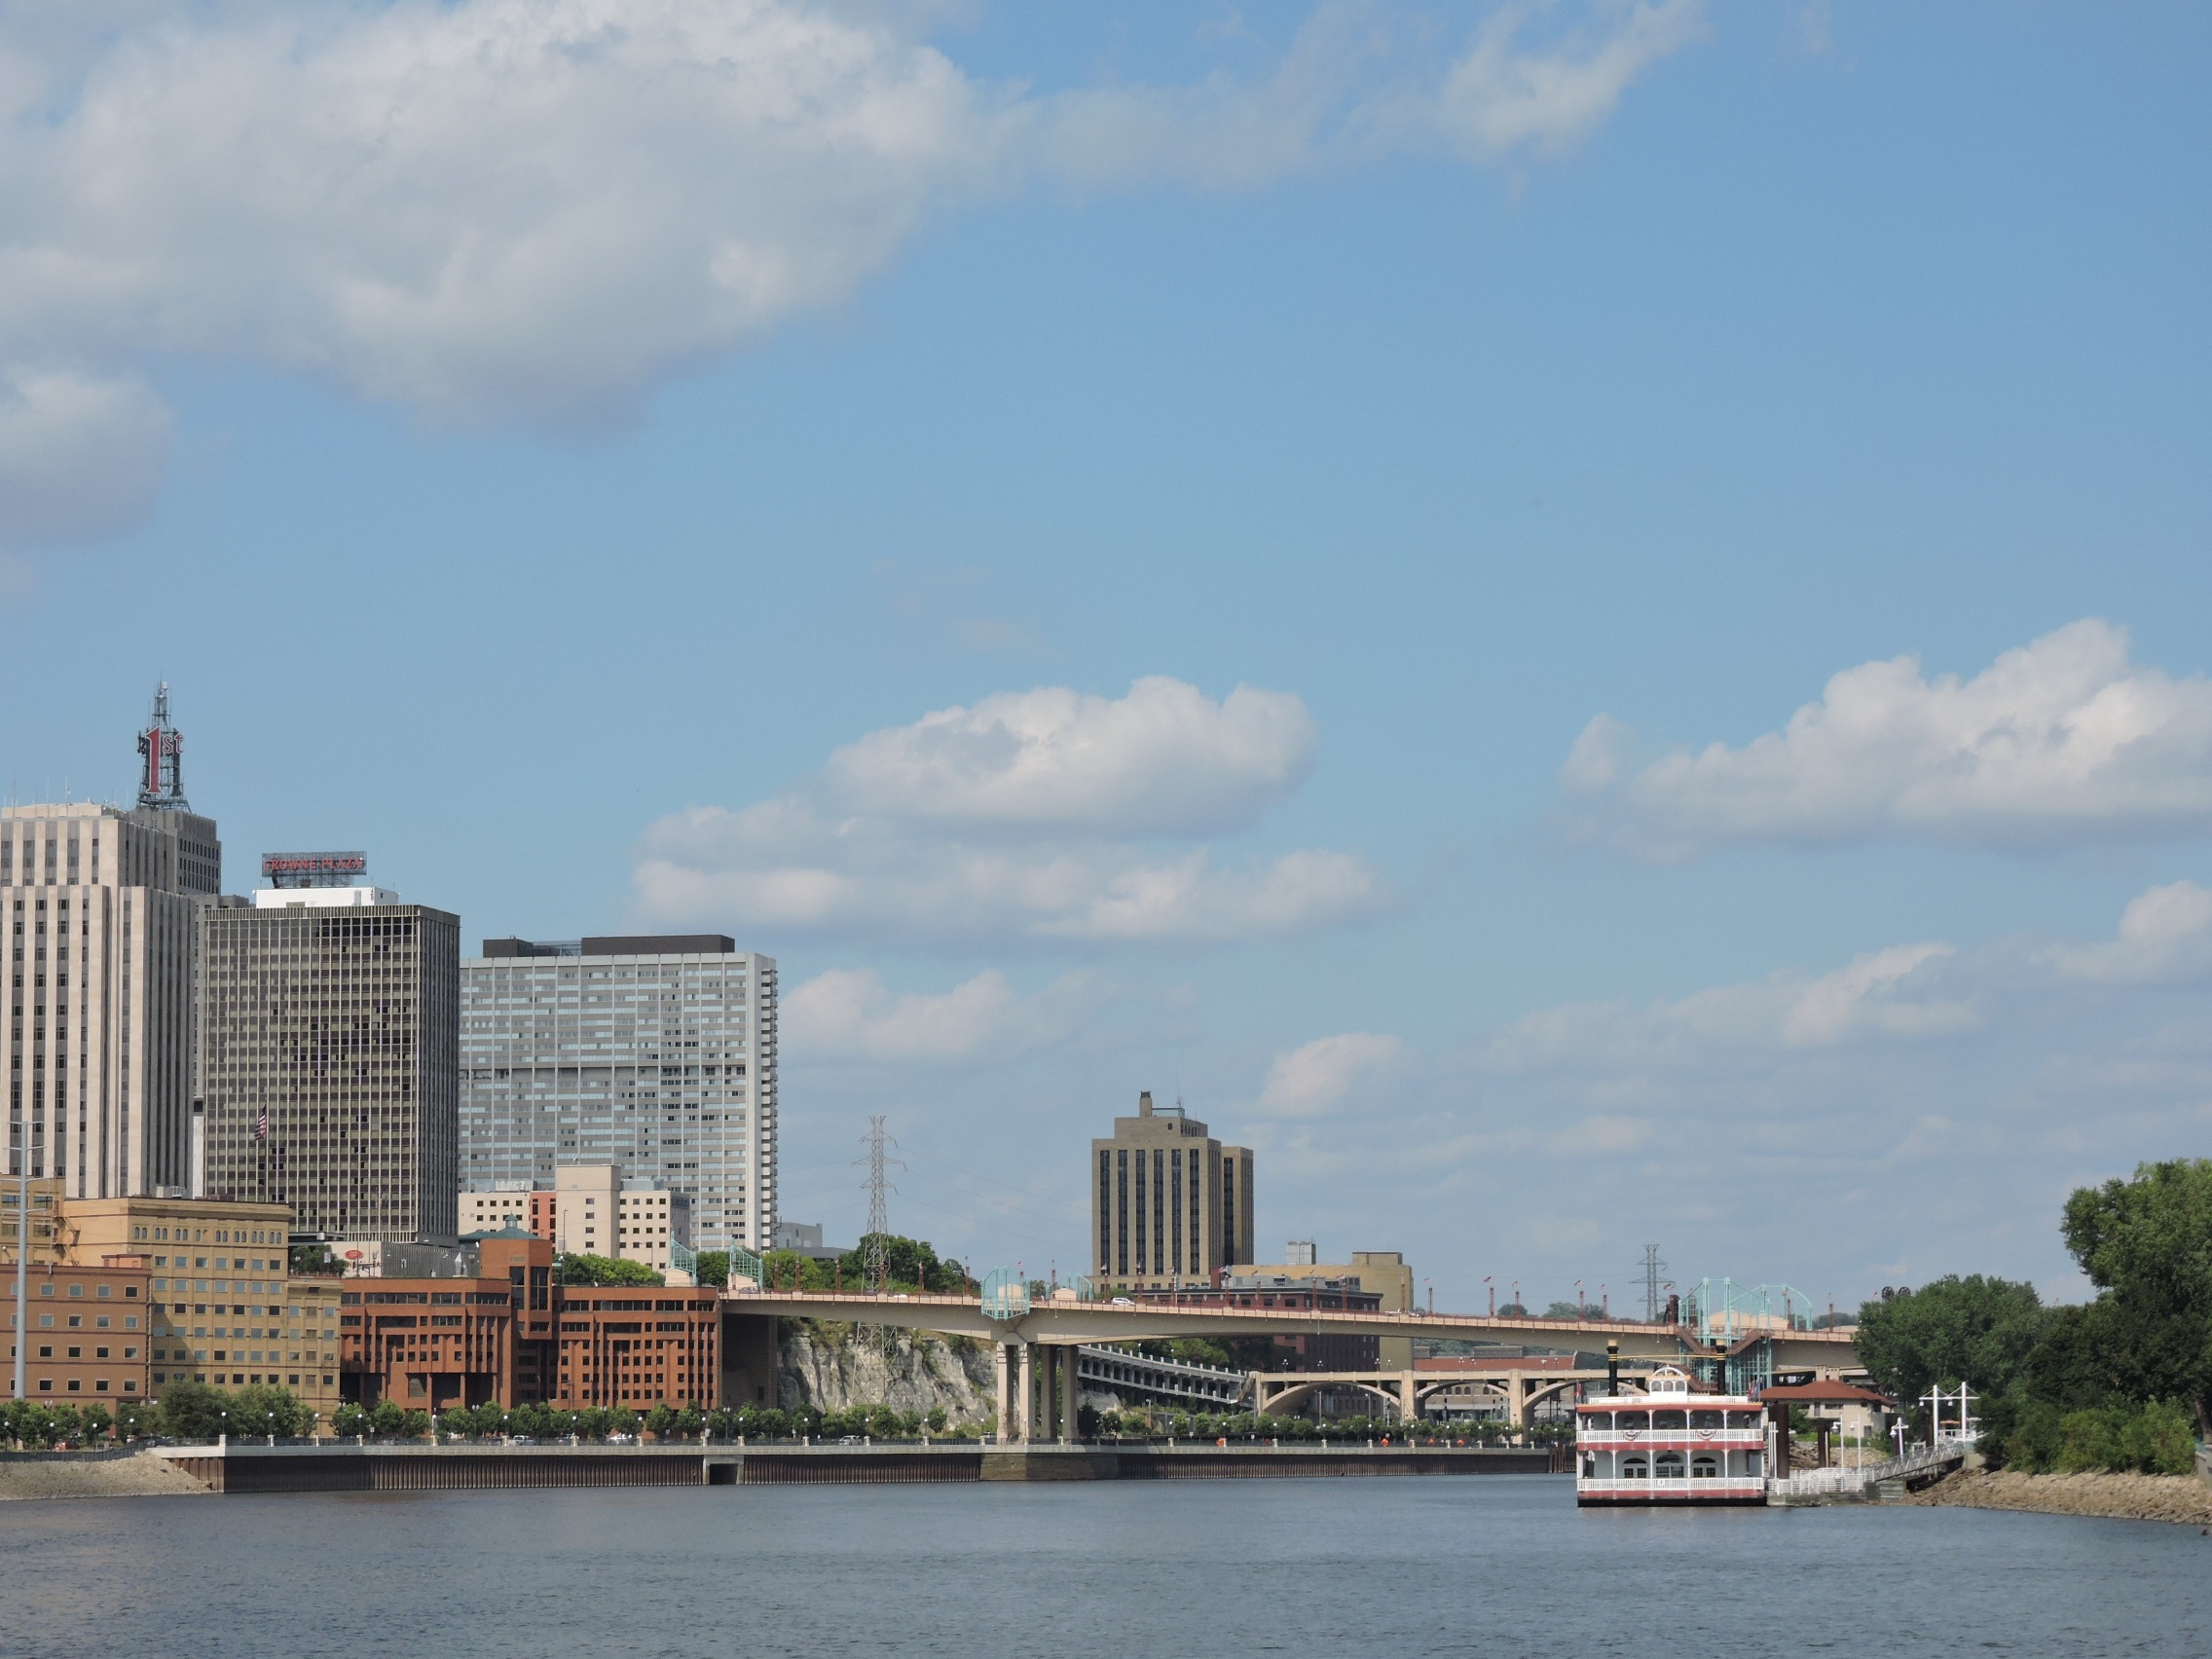
sea, coast, cloud, skyline, city, skyscraper, river, cityscape, downtown, vehicle, usa, bay, harbor, waterfront, waterway, buildings, minnesota, mississippi, passenger ship, saint paul, geographical feature, human settlement